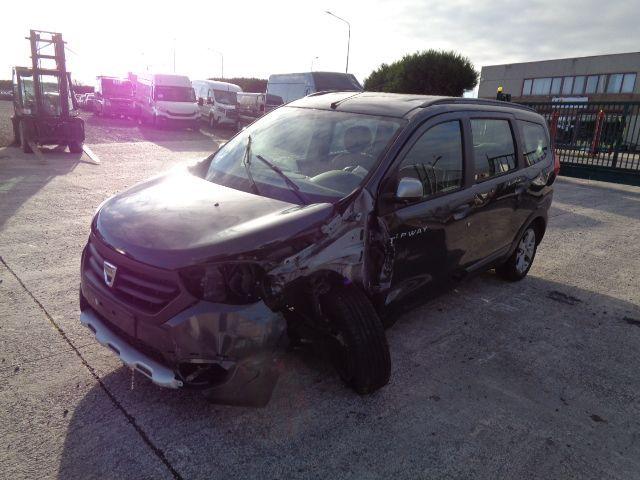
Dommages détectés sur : pare-choc avant, feu avant gauche, aile avant gauche, porte avant gauche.
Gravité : majeur